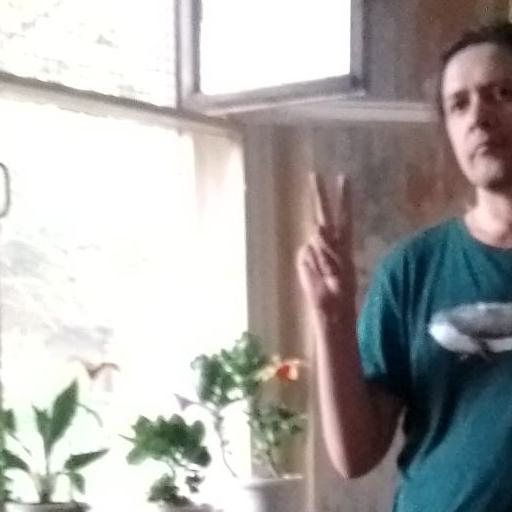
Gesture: peace